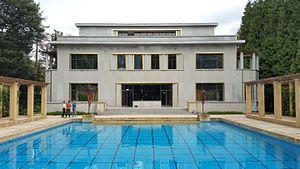
Villa Empain
L'avenue Franklin Roosevelt est une avenue du sud de Bruxelles-ville, longeant le bois de la Cambre.
17 février : le roi Albert Iᵉʳ meurt dans un accident d'escalade à Marche-les-Dames.
Les relations entre l'Arménie et la Belgique sont établies le 10 mars 1992 peu de temps après l'indépendance de l'Arménie vis-à-vis de l'URSS. L'Arménie a une ambassade à Bruxelles tandis que la Belgique est représentée en Arménie par le biais de son ambassade à Moscou.
La villa Empain est une villa de style Art déco, construite de 1931 à 1934 par l'architecte suisse Michel Polak, au n° 67 de l'actuelle avenue Franklin Roosevelt à Bruxelles en Belgique.